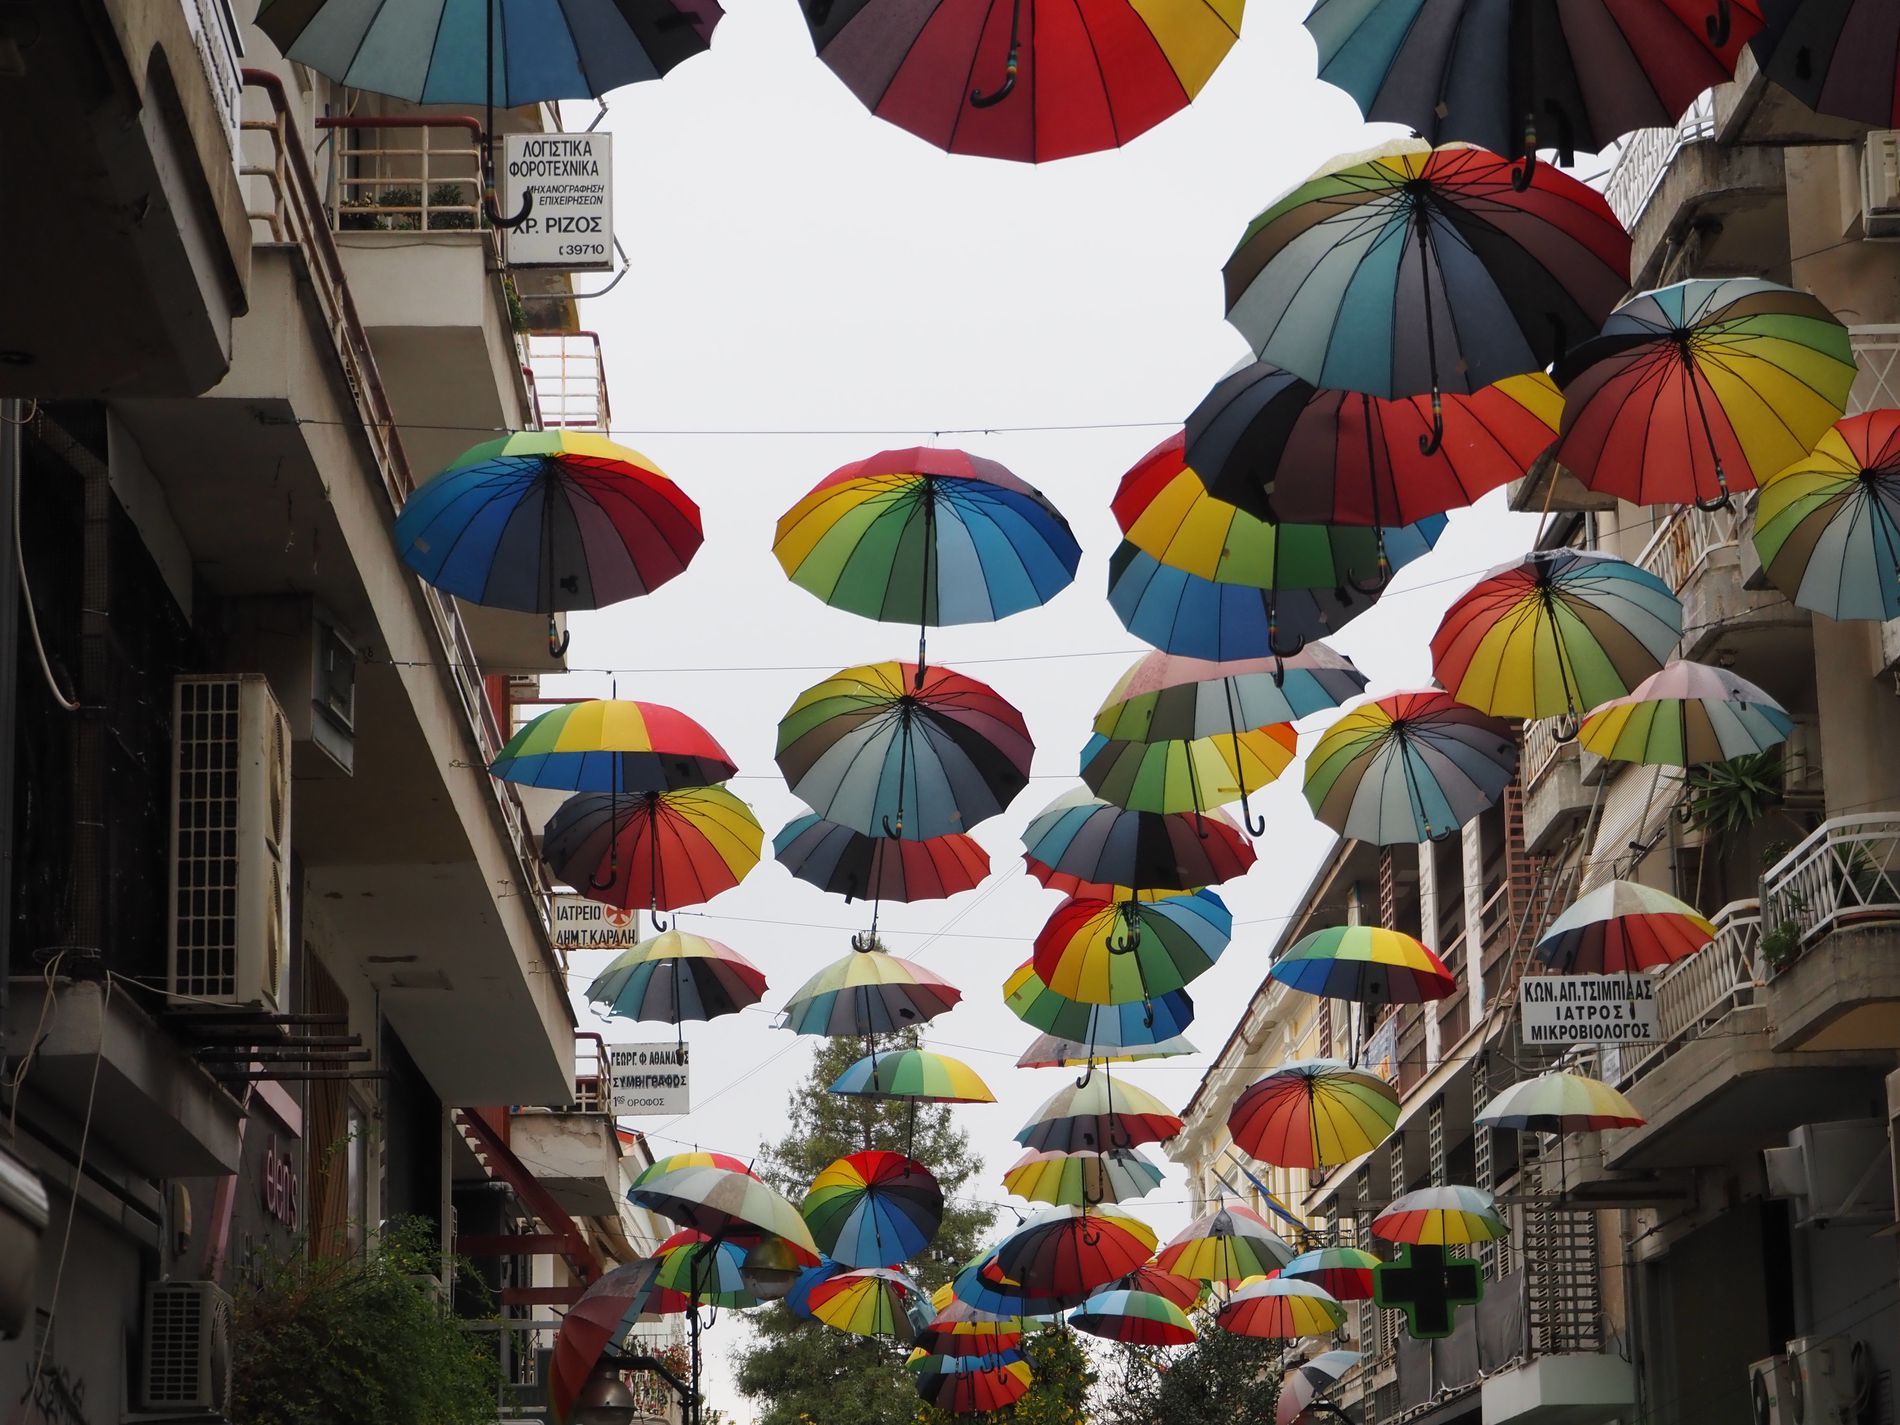
Street Umbrellas.
This is an image of colorful umbrellas hanging over a street surrounded by buildings and trees against a clear sky.
This is a wide-angle shot taken in daylight of a big street with many umbrellas and big trees, flanked by buildings and grass on both sides. The red, yellow, orange, and blue colors strongly represented in the many umbrellas create a joyful and festive atmosphere, complemented by the green tones of the grass and trees.
Labels: Architecture, Building, Outdoors, Shelter, City, Urban, Canopy, Metropolis, Road, Street, Umbrella, Person, Plant, Housing, Neighborhood, Summer, Balloon, House, Patio, Cityscape, Alley, High Rise, Umbrellas, tree, Grass, Buildings, Trees, Sky
Camera: OLYMPUS CORPORATION E-M10MarkIV
Lens: Olympus M.Zuiko Digital ED 14-42mm F3.5-5.6 EZ
Aperture: F5.6
Exposure: 1/320 sec
ISO: 800
Focal length: 42.0 mm